The Pickwick Papers (1952 film)

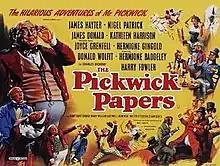
Original British 1952 quad film poster

The Pickwick Papers is a 1952 British historical comedy drama film written and directed by Noel Langley and starring James Hayter, James Donald, Nigel Patrick and Joyce Grenfell. It is based on the Charles Dickens’s 1837 novel of the same name. It was made by Renown Pictures who had successfully released another Dickens adaptation "Scrooge" the previous year.